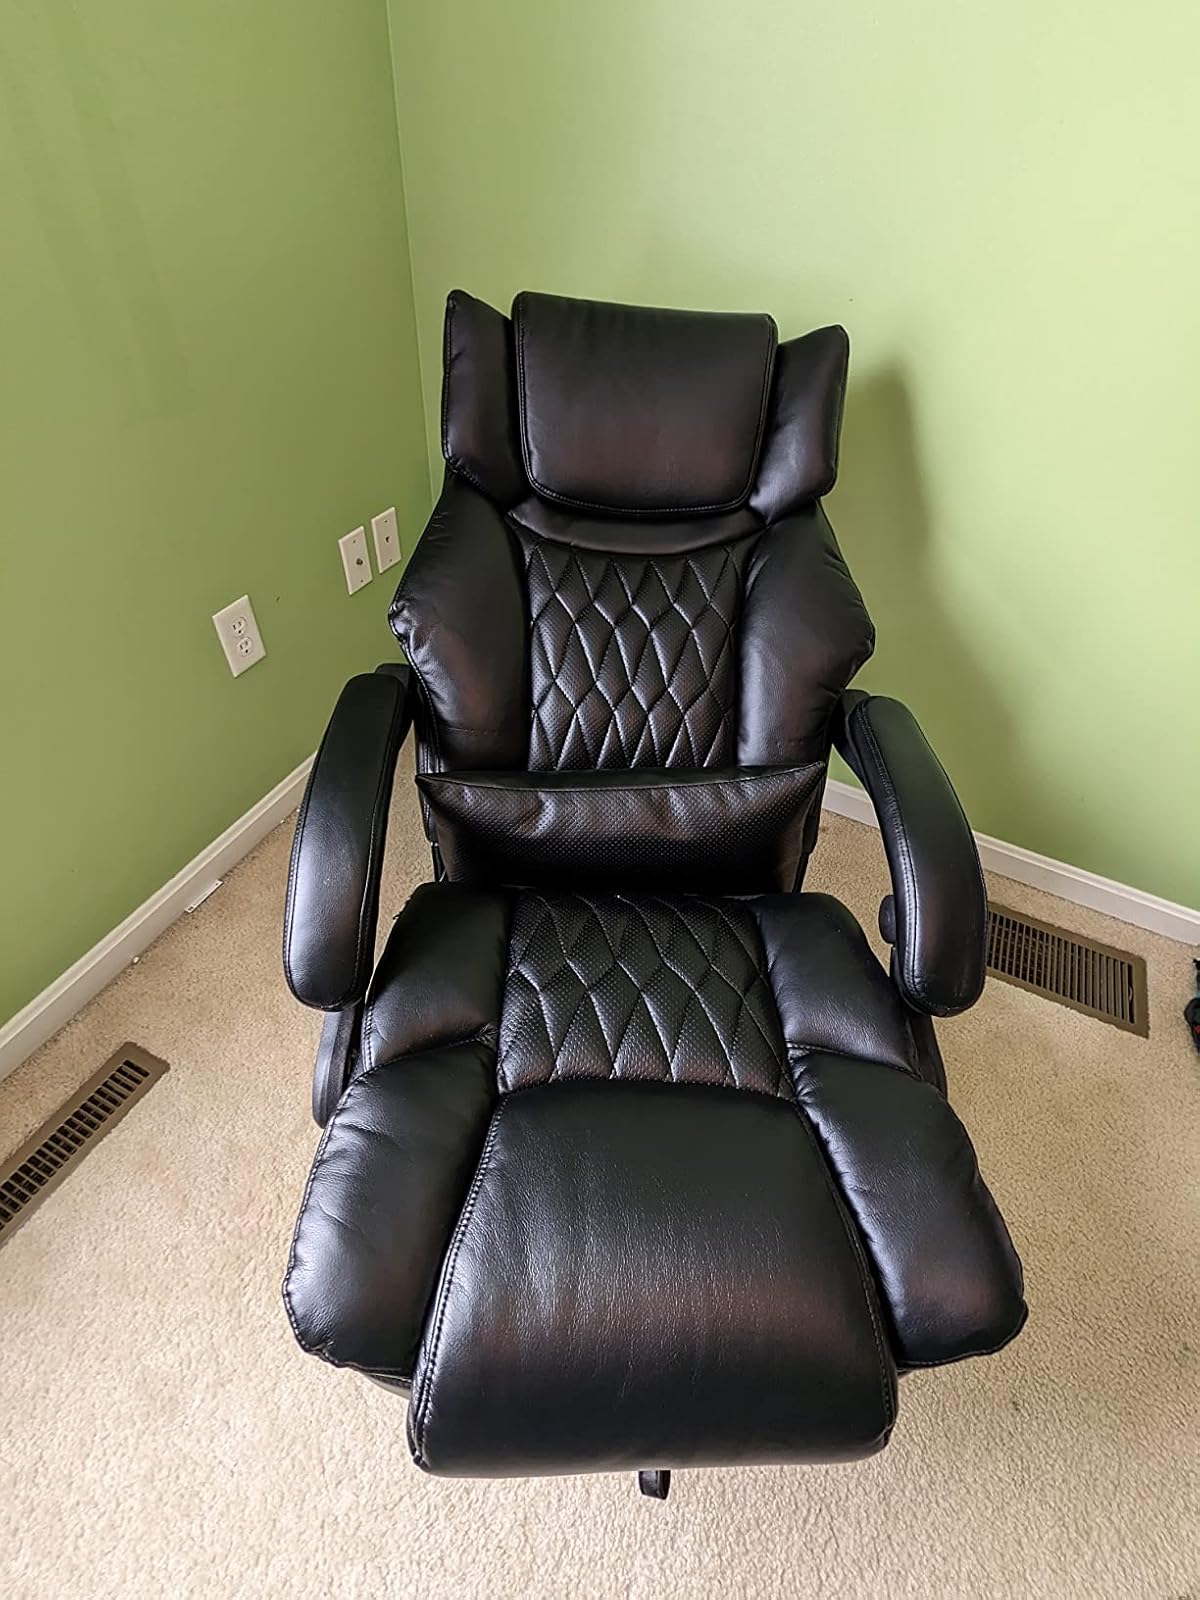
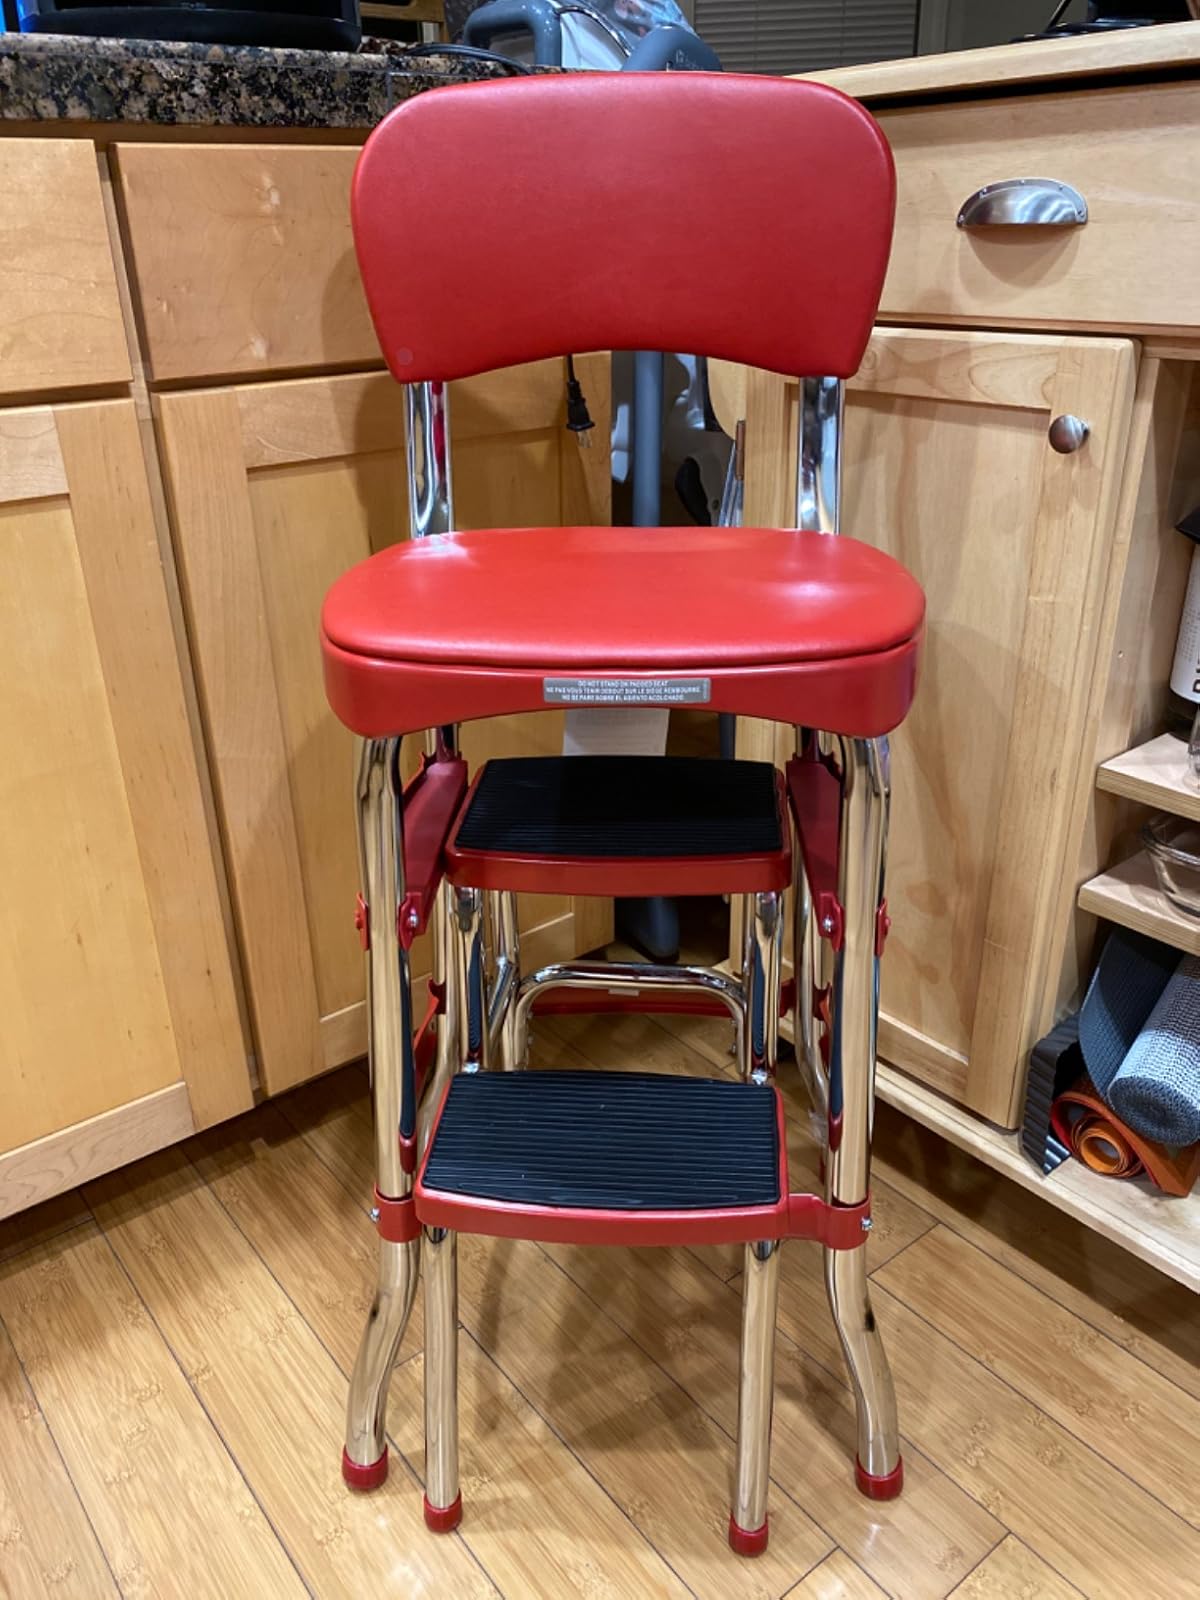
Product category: items_chair
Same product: no